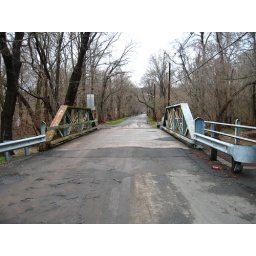
Monday, April 16th. Taken around 3:30pm. The water definitely dropped a lot, and the road is open again....